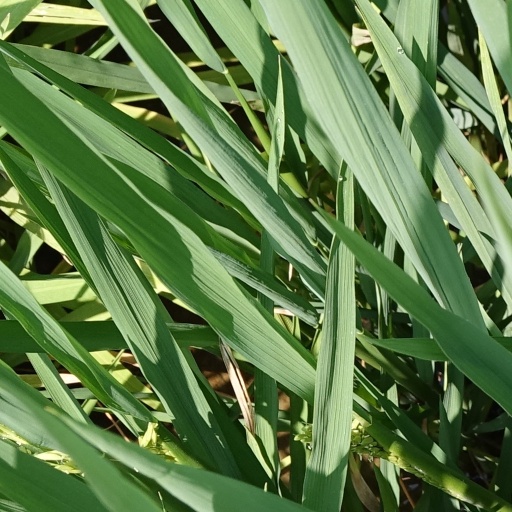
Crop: rice